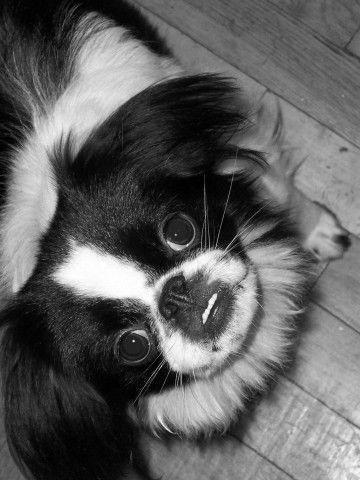
japanese chin